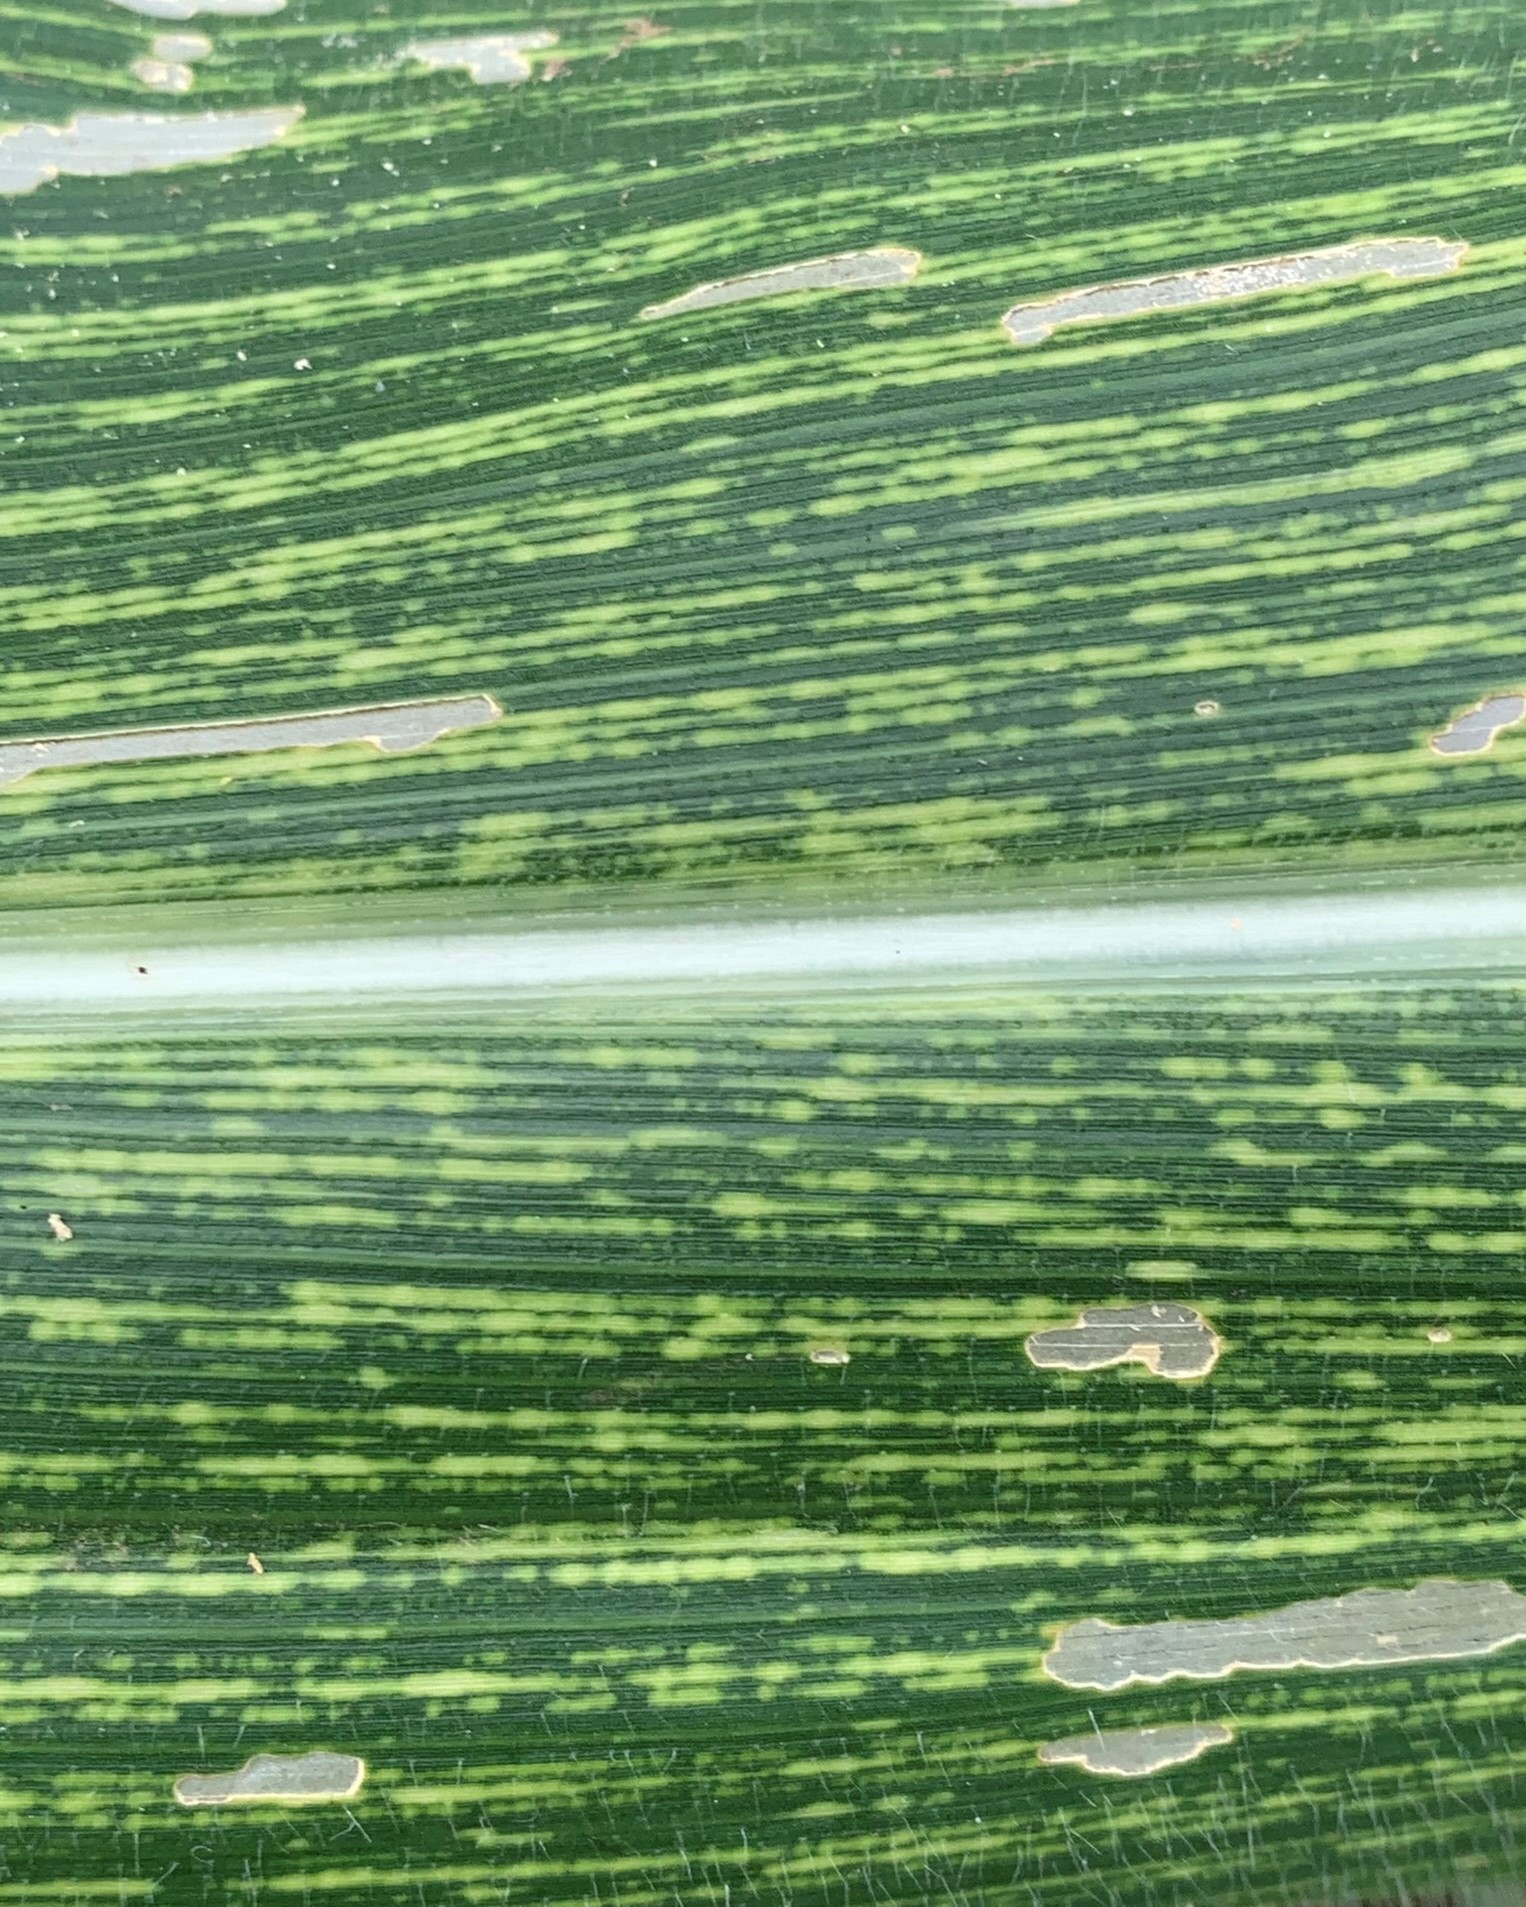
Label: MSV